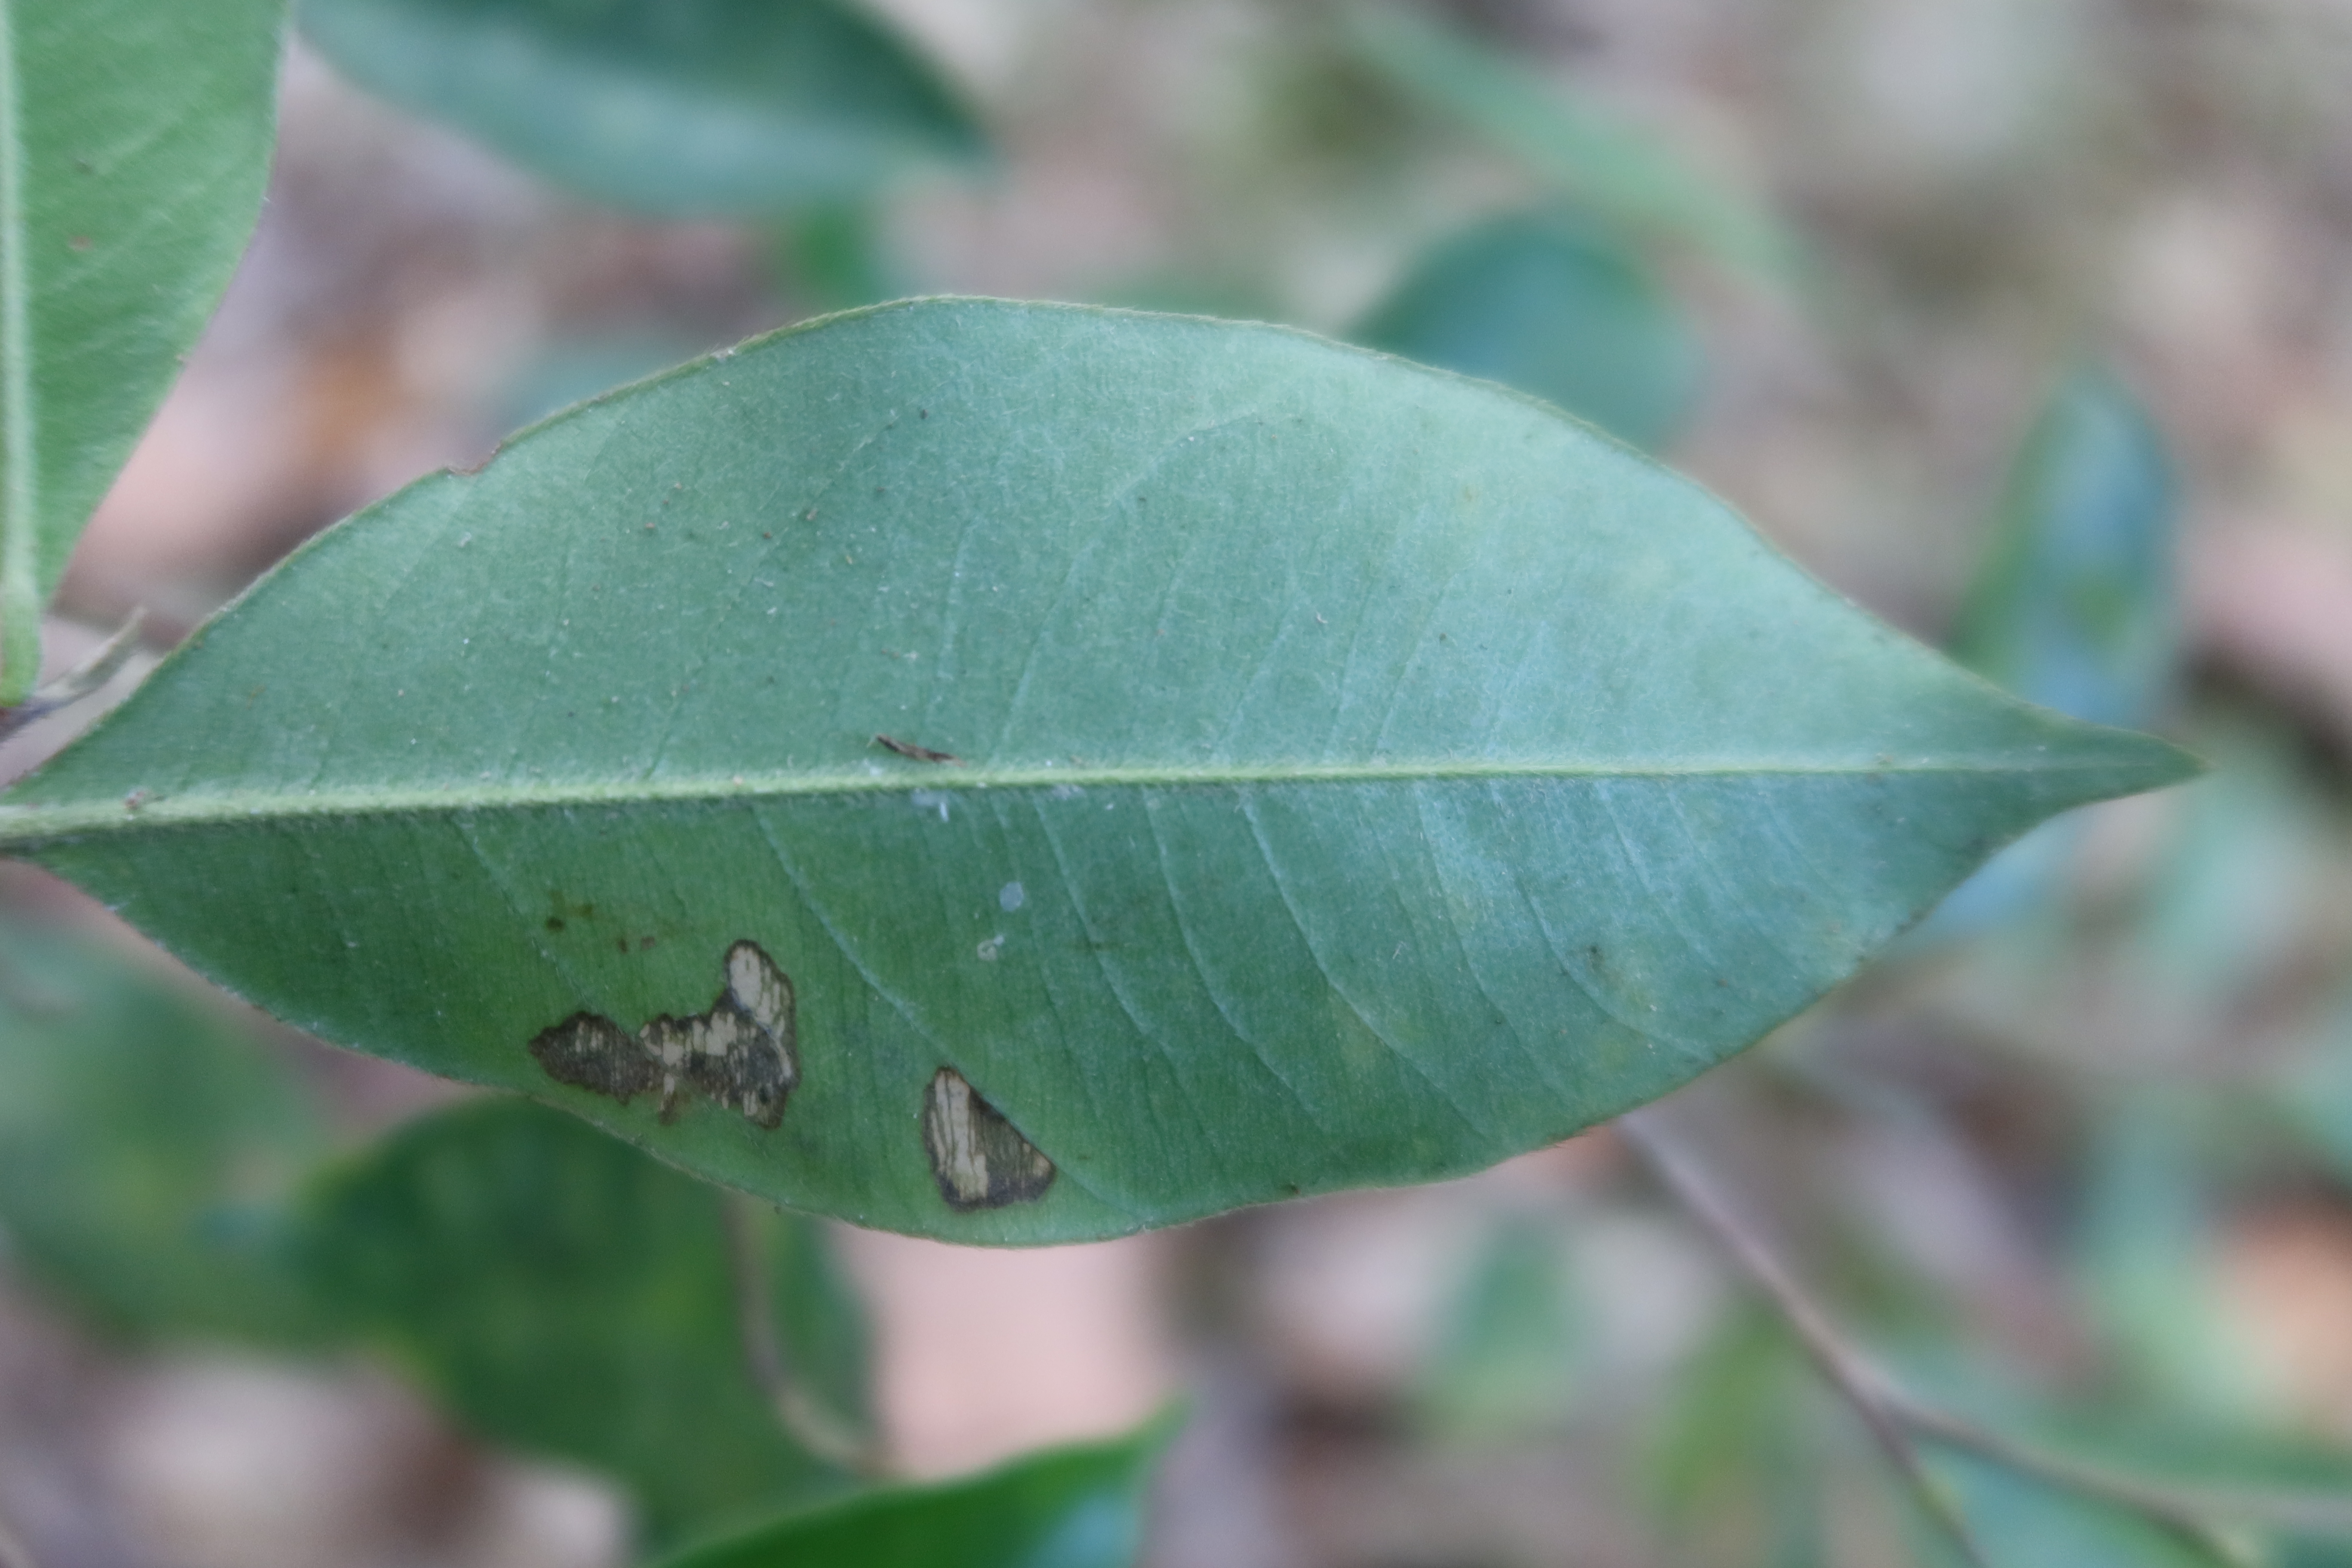
Label: Translucent lesion